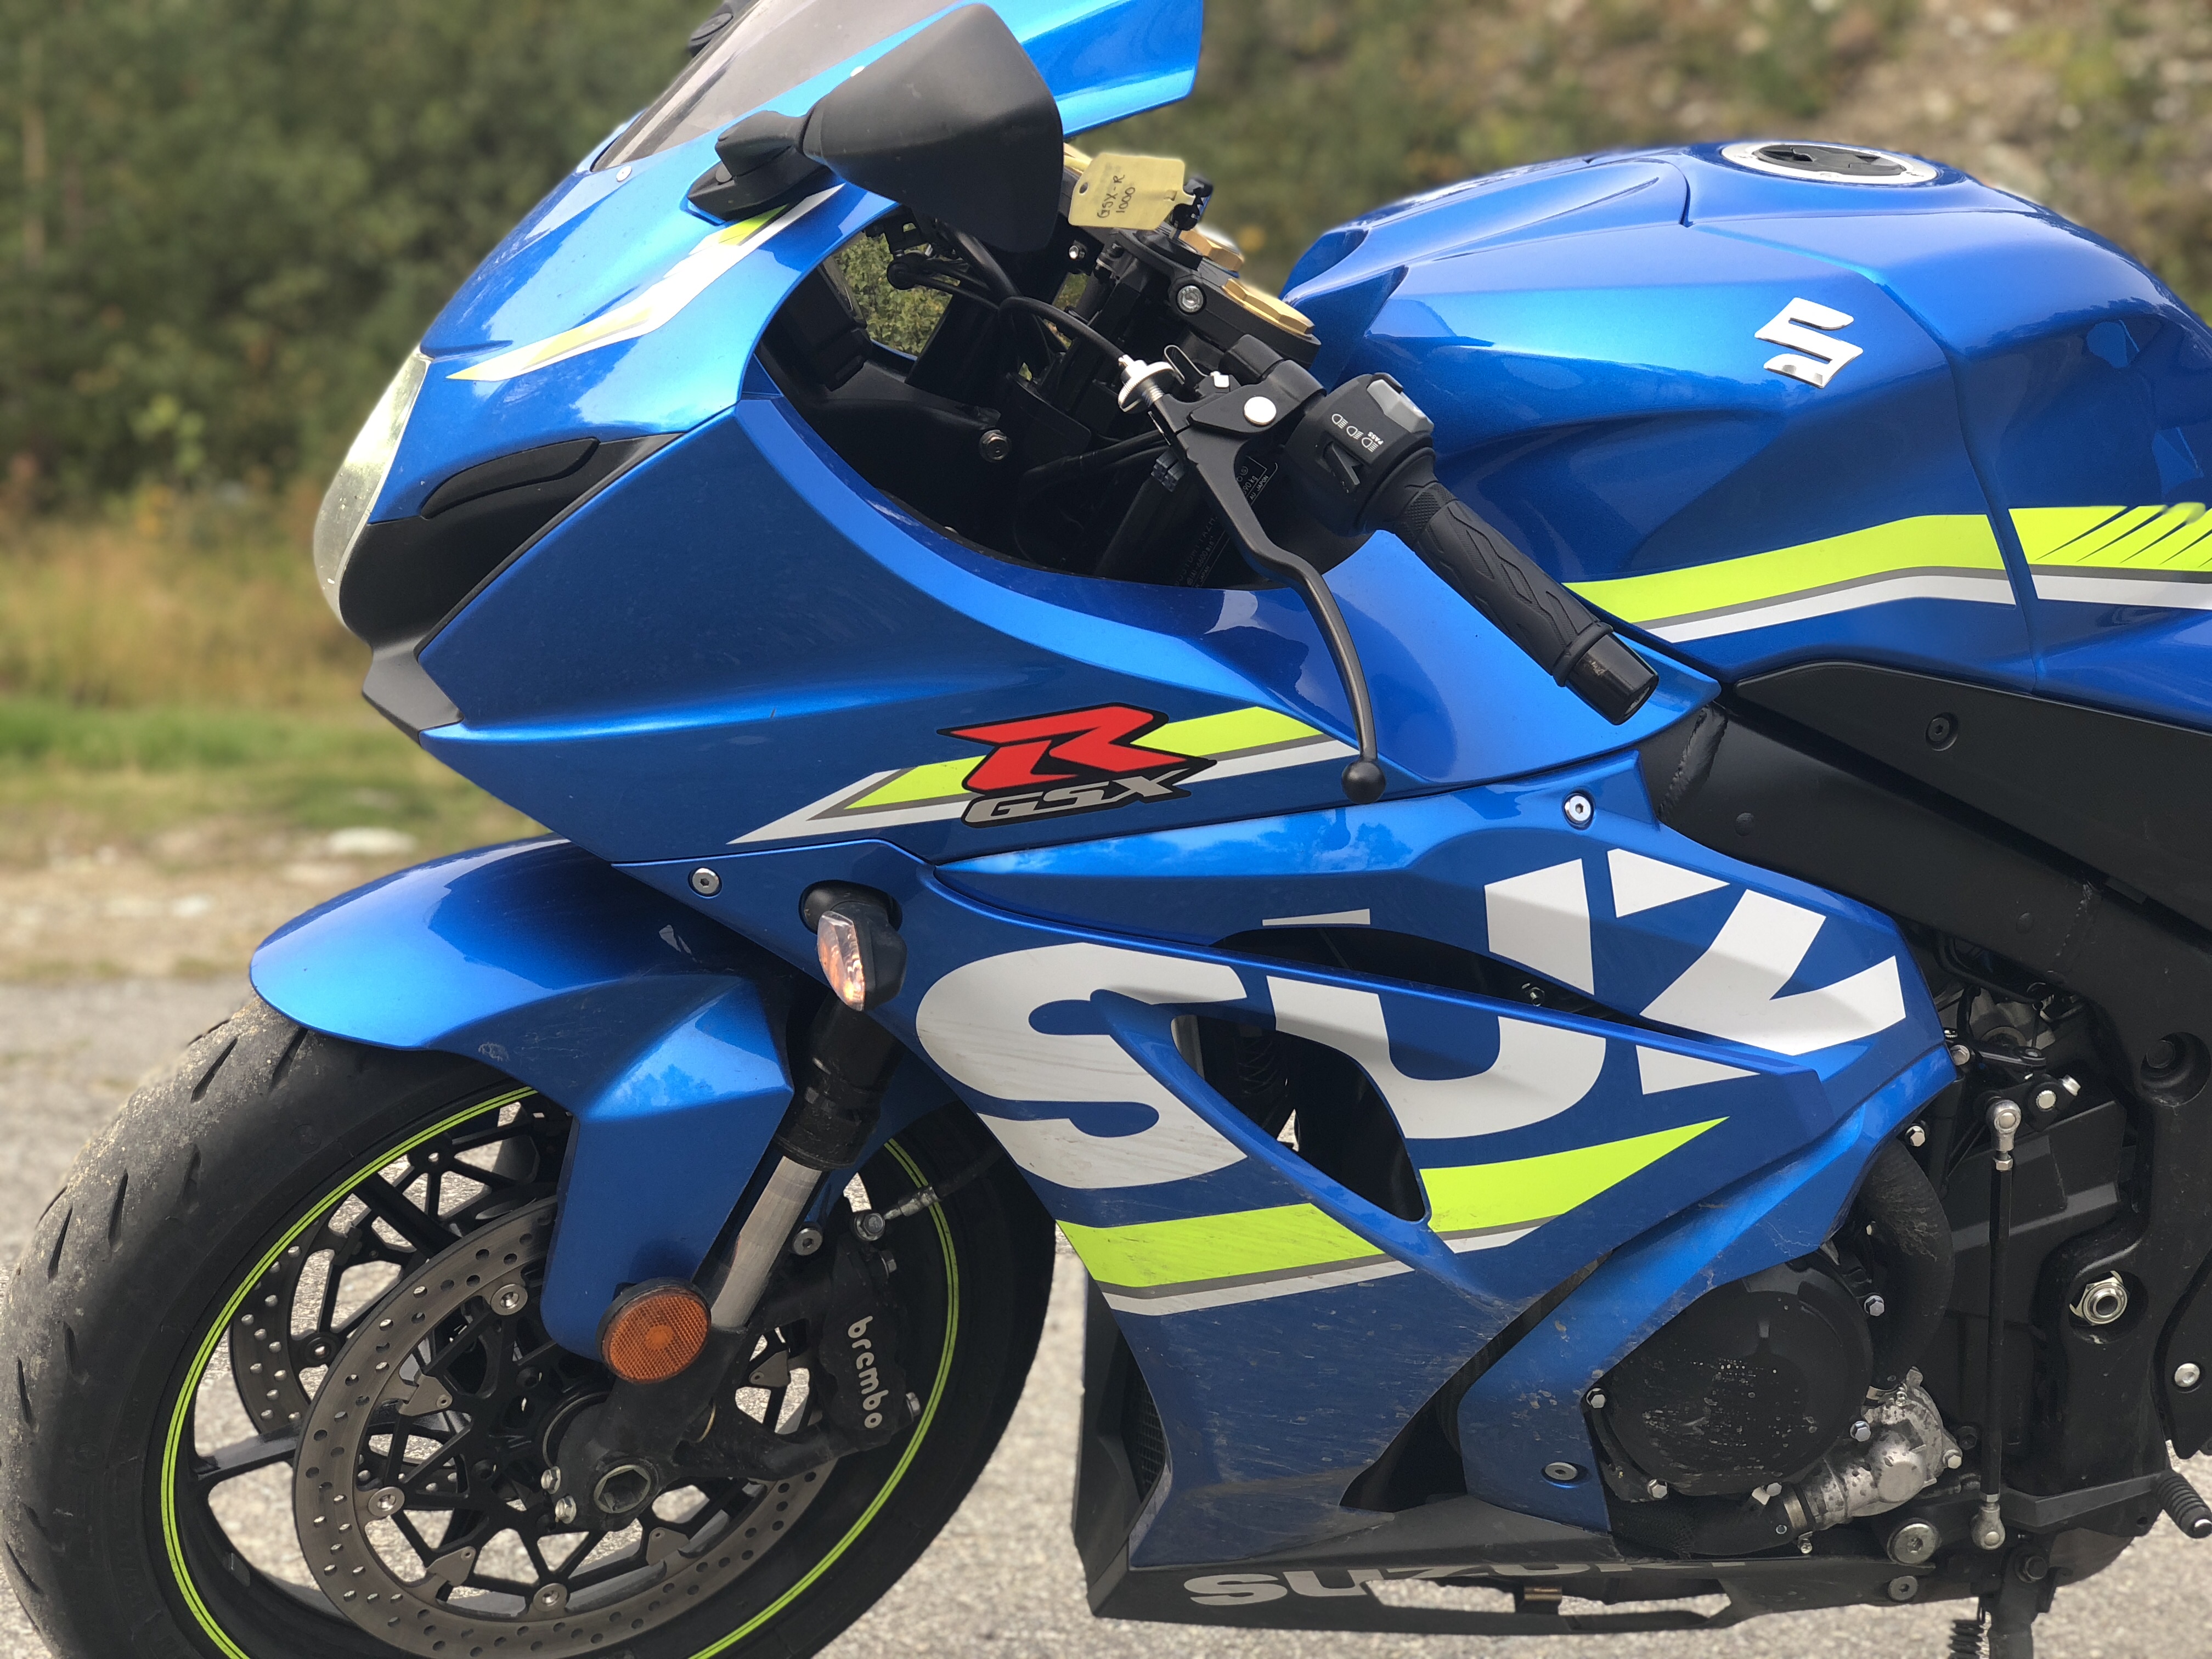
suzuki, motorbike, motorcycles, rider, motorcycle, blue, mode of transport, automotive design, automotive tire, automotive exterior, automotive lighting, rim, motorcycle fairing, electric blue, fender, automotive wheel system, headlamp, cobalt blue, motorcycle accessories, azure, carbon, spoke, auto part, fuel tank, tread, synthetic rubber, vehicle brake, tire care, disc brake, rolling, brake, grand prix motorcycle racing, symbol